Solar Maximum Mission

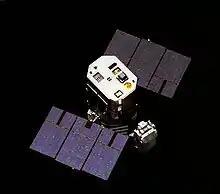
Astronaut George Nelson attempts to capture the "Solar Maximum Mission" satellite during STS-41-C.

The white-light coronagraph/polarimeter (C/P) took coronal images for about six months from March 1980 before suffering an electronics failure in September that prevented operation.